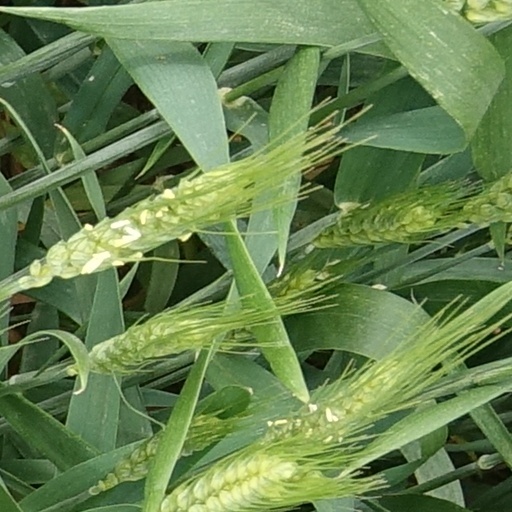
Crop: wheat